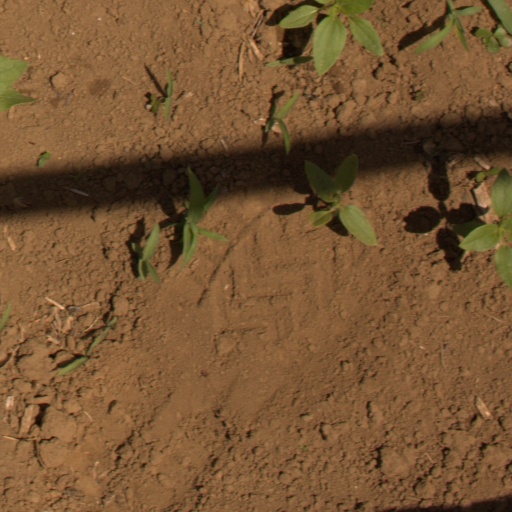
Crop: Jerusalem artichoke